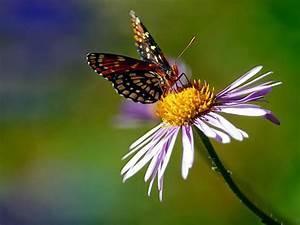
butterfly